Jan Paweł Woronicz

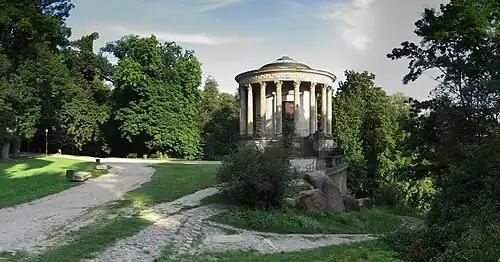
Temple of the Sibyl, Puławy

Woronicz eventually moved to a rectory in the Puławy region and became associated with the Czartoryski family. It was around this time that he produced his first notable work of poetry, "Sybilli", which was published much later in 1818.